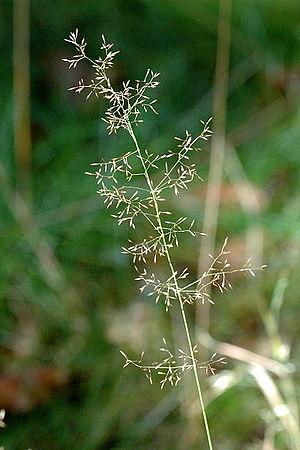
L'Agrostide des chiens est une herbe de la famille des Poacées.
Cette liste de Tracheophyta de Bosnie-Herzégovine, ainsi que d’espèces introduites est un aperçu incomplet d’espèces de mousses, de fougères, de gymnospermes et d’angiospermes citées dans la littérature disponible en langues bosniaque, croate, serbe et serbo-croate. Cet aperçu n’inclue pas des espèces cultivées ni celles occasionnellement introduites.